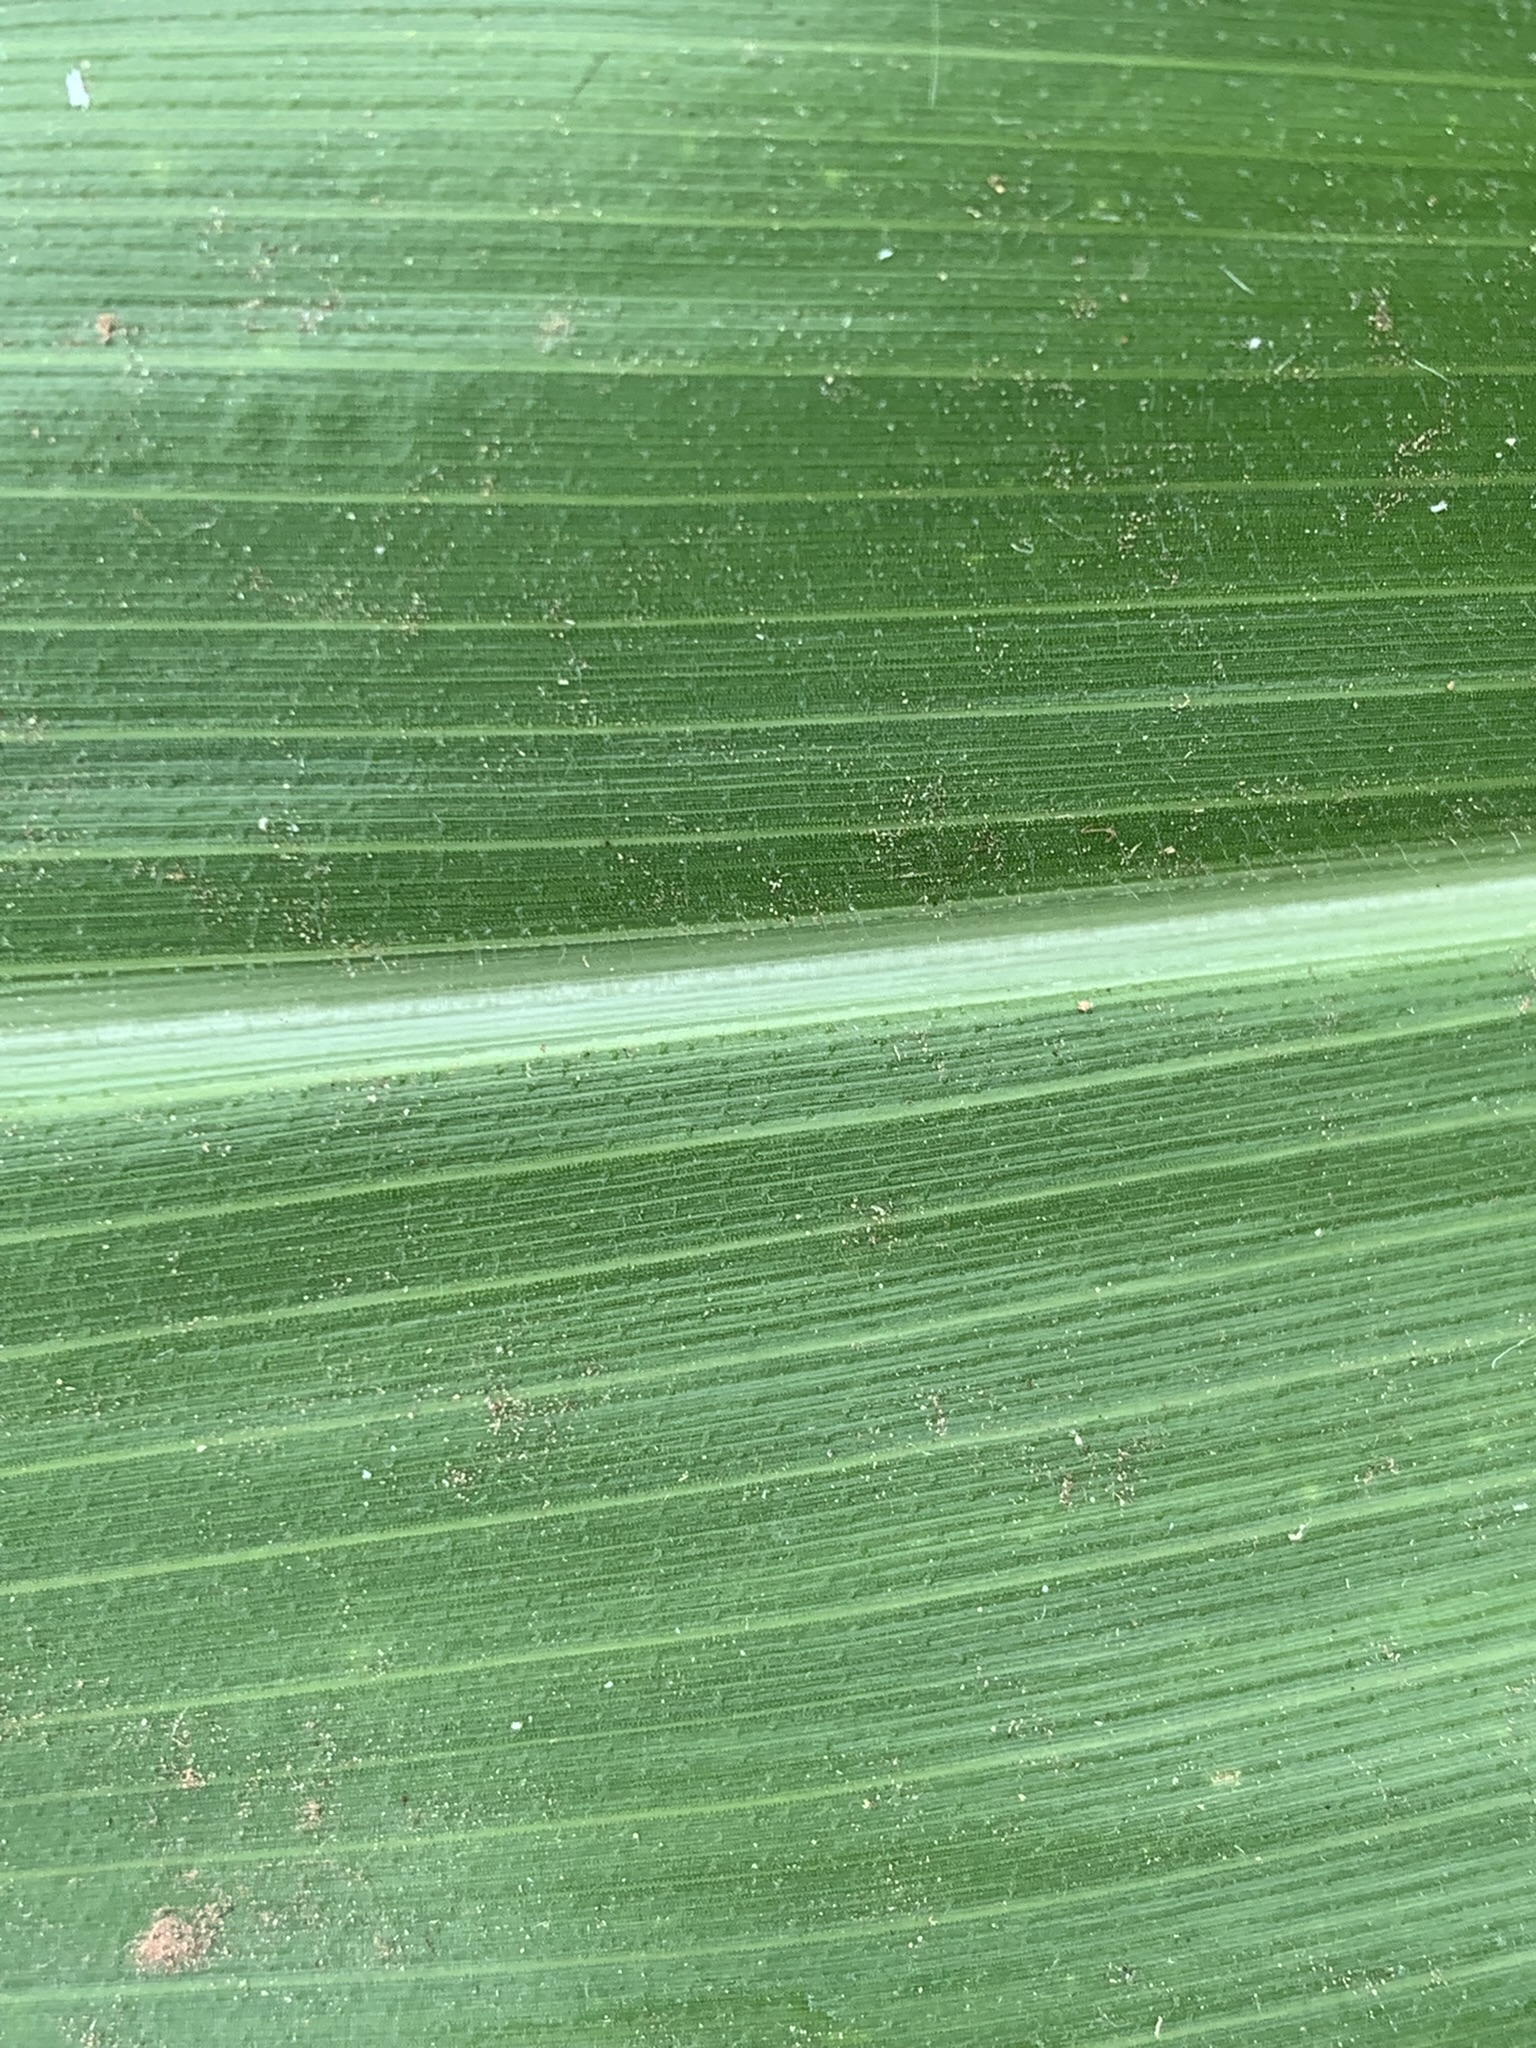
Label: Healthy